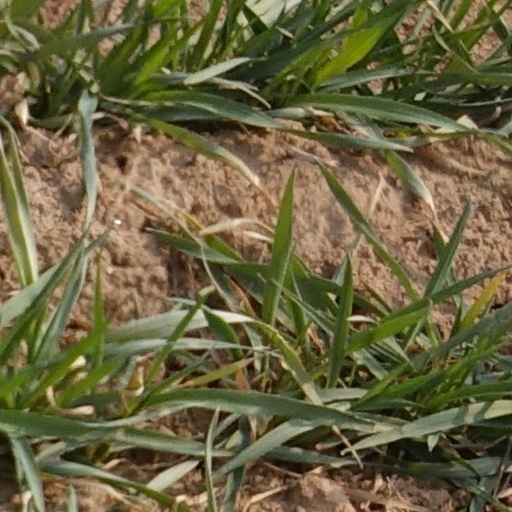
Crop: wheat